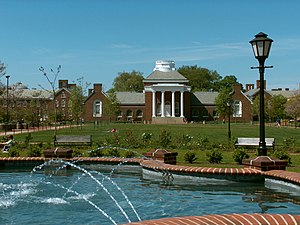
Delaware / Uddannelse
University of Delaware.
Delaware er en af de 50 delstater i USA og er en af Sydstaterne. Mod syd og vest ligger Maryland, mod nord Pennsylvania og mod øst ligger New Jersey og Atlanterhavet. Staten har sit navn fra Thomas West, 3. Baron De La Warr, der var en engelsk adelsmand og Virginias første guvernør.